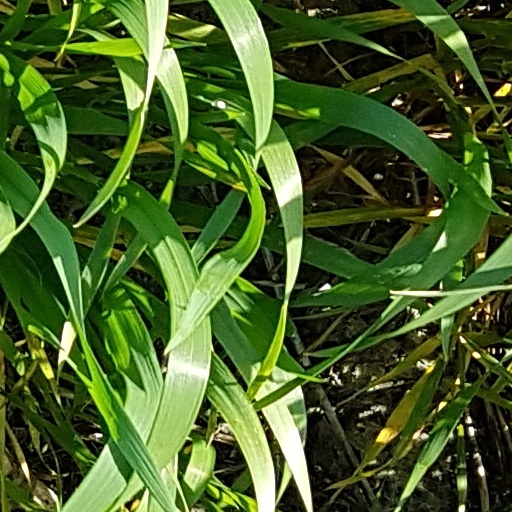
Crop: wheat